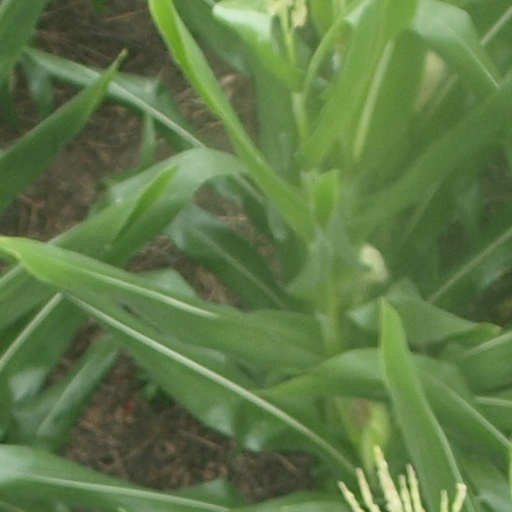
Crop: maize; corn